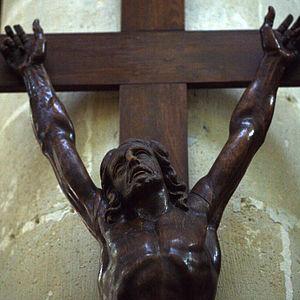
Die sieben letzten Worte unseres Erlösers am Kreuze.